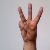
The image shows a hand gesture representing the letter 'W' in Indian Sign Language.